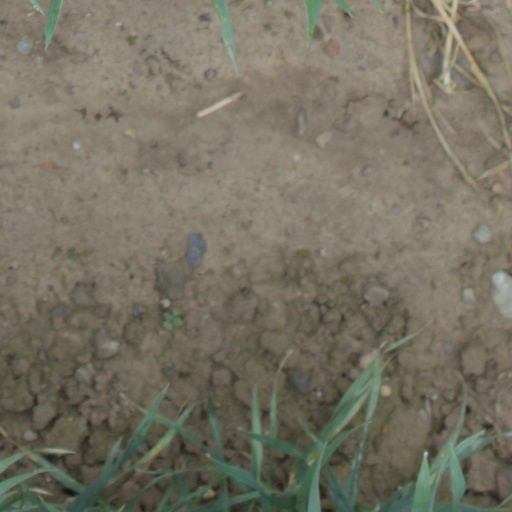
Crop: wheat